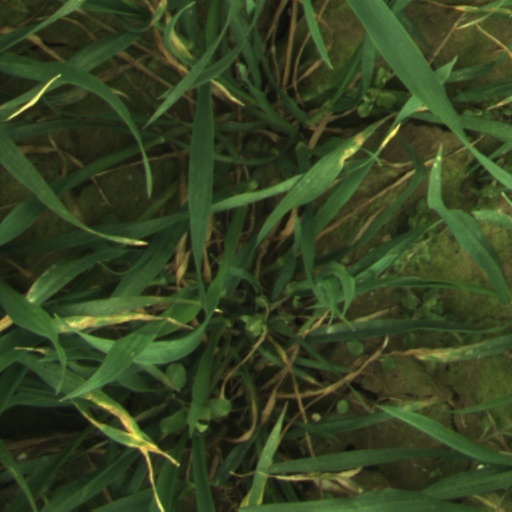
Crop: wheat